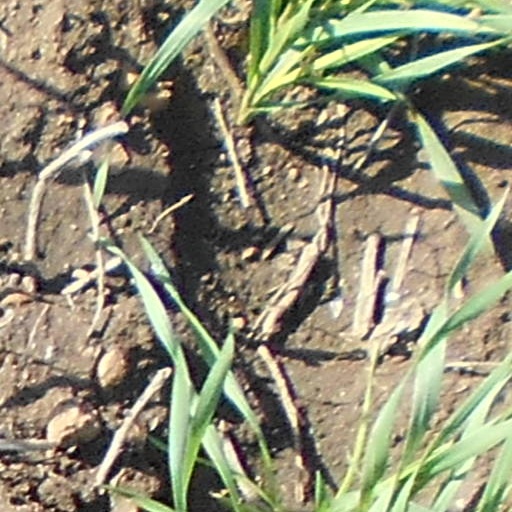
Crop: wheat